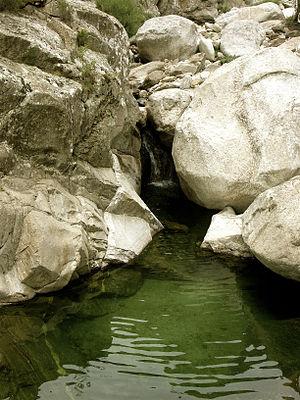
Gorges d'Héric (Hérault)
Héric est une rivière française prenant sa source au-dessus de Mons dans le département de l'Hérault en France. Elle se jette dans le fleuve Orb. Elle a creusé les pittoresques Gorges d'Héric dans le Massif du Caroux.